Tennessee-class battleship

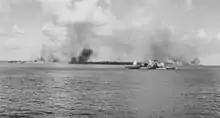
"Tennessee" bombarding Angaur during the Battle of Peleliu in 1944

After being freed from Battleship Row, "Tennessee" steamed to the Puget Sound Navy Yard, where the initial modernization program began. "California" was raised from the harbor bottom in mid-1942 and taken to Puget Sound as well, where she was rebuilt, beginning in October. By that time, "Tennessee" had returned to service with her upgraded light anti-aircraft battery, but she saw no active operations owing to the crippling fuel shortage in the Pacific at the time. The Navy decided that she should be rebuilt along the same lines as "California", so she returned to Puget Sound to be reconstructed. "Tennessee" was completed first, returning to the fleet in May 1943 in time to participate in the Aleutian Islands campaign, thus beginning her career as a naval gunfire support vessel during the island-hopping campaign against Japan. In this role, she conducted preparatory bombardments to destroy Japanese defensive positions and provided support to marine and Army ground forces as they fought their way ashore, suppressing Japanese defenders and targeting defensive strongpoints.